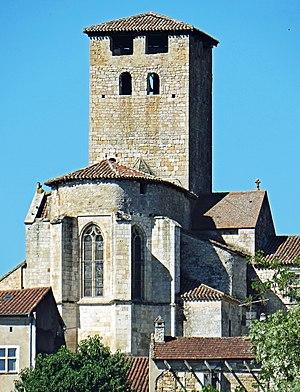
Monsempron-Libos - Prieuré Saint-Géraud - Chevet de l'église
L'église Saint-Géraud est une église romane située à Monsempron-Libos, dans le département de Lot-et-Garonne, en France. Datant du XIIᵉ siècle, elle est monument historique.